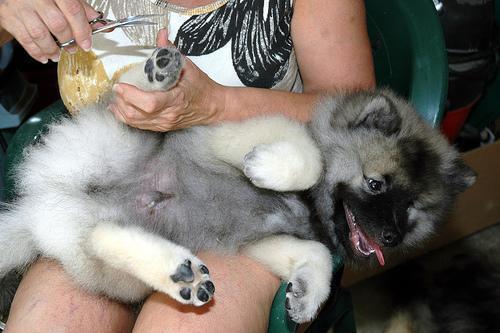
keeshond